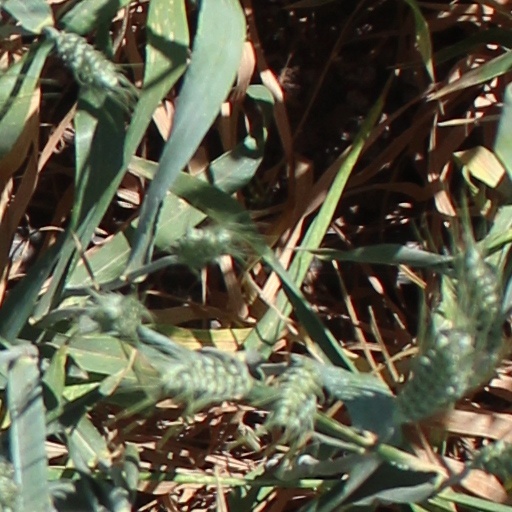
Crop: wheat